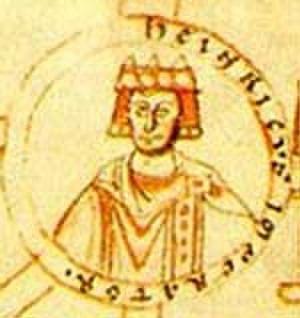
Avant de dresser la liste des empereurs dits du Saint-Empire romain germanique, il convient de dresser la liste des rois des Francs carolingiens arborant le titre d'empereur des Romains, ce titre ayant été porté initialement par ceux-ci avant ceux-là.
Cet article dresse la liste des souverains ayant régné sur le territoire formant actuellement l'État allemand.